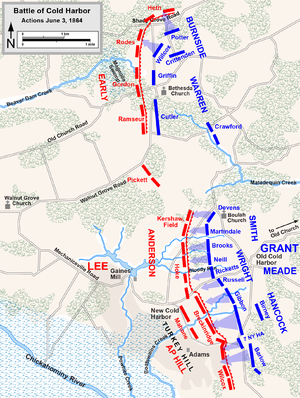
Slaget ved Cold Harbor / Slaget / 3. juni
Cold Harbor, 3. juni
Slaget ved Cold Harbor var det afsluttende slag i generalløjtnant Ulysses S. Grant's Overland kampagne i 1864 under den amerikanske borgerkrig. Det huskes for at være et af de mest blodige og dog ensidige slag i Amerikas militærhistorie. Tusinder af unionssoldater blev dræbt ved håbløse frontalangreb på befæstede sydstatspositioner. I sine erindringer skrev Grant "Jeg har altid fortrudt, at det sidste angreb ved Cold Harbor blev iværksat. Jeg kan sige det samme om angrebet den 22. maj 1863 i Belejringen af Vicksburg. Ved Cold Harbor blev der ikke opnået nogen som helst komfordel, som kunne pensere for de store tab, vi led."